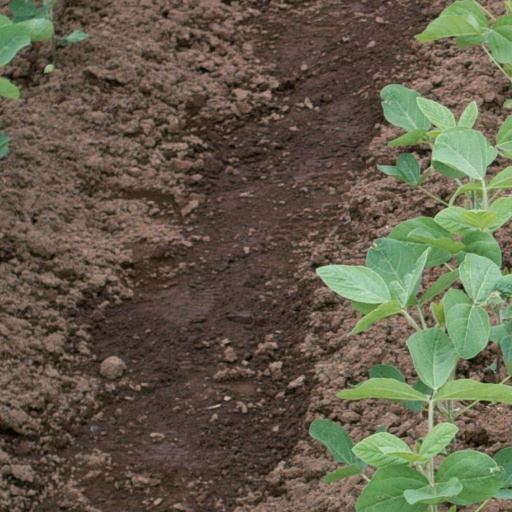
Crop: soybean